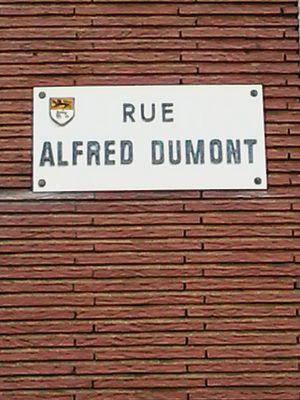
Plaque de rue Alfred Dumont à Dunkerque
Alfred Dumont, né le 17 août 1845 à Dunkerque et décédé le 27 juillet 1915 à Paris est un avocat et un homme politique français.